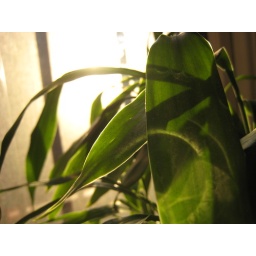
bamboo plant in the window at sunset1202 p st in logan circle, dc